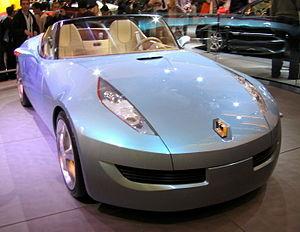
Face avant du véhicule conceptuel Renault Wind.
Le Wind est un concept car présenté par le constructeur automobile français Renault au Salon international de l'automobile de Genève de 2004 puis au Mondial de l'automobile de Paris 2004.